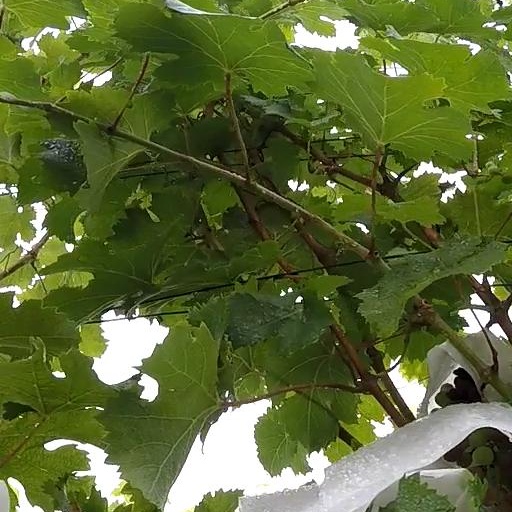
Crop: grape